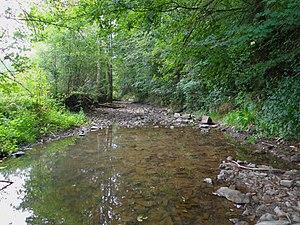
Perte de la Lembrée à My (Ferrières), Région de la Calestienne
La Calestienne est une région géologique de Belgique, débordant légèrement en territoire français, caractérisée par son sol calcaire.
La Lembrée est un ruisseau de Belgique, affluent en rive droite de l'Ourthe et donc sous-affluent de la Meuse. La rivière coule en province de Liège principalement dans la commune de Ferrières.